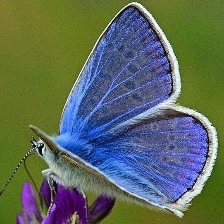
Species: ADONIS
Butterfly family (ImageNet category): lycaenid_butterfly